Oplurus

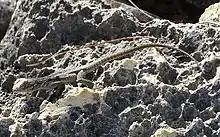
An "Oplurus" iguana (saxicolous) with tail twice as long as body. Light grey without banding

Oplurus is a genus of Malagasy iguanian lizards, most of which are rock-dwelling terrestrial species.